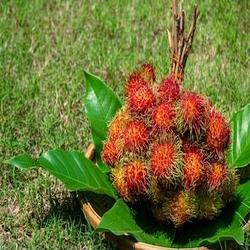
Label: Rambutan